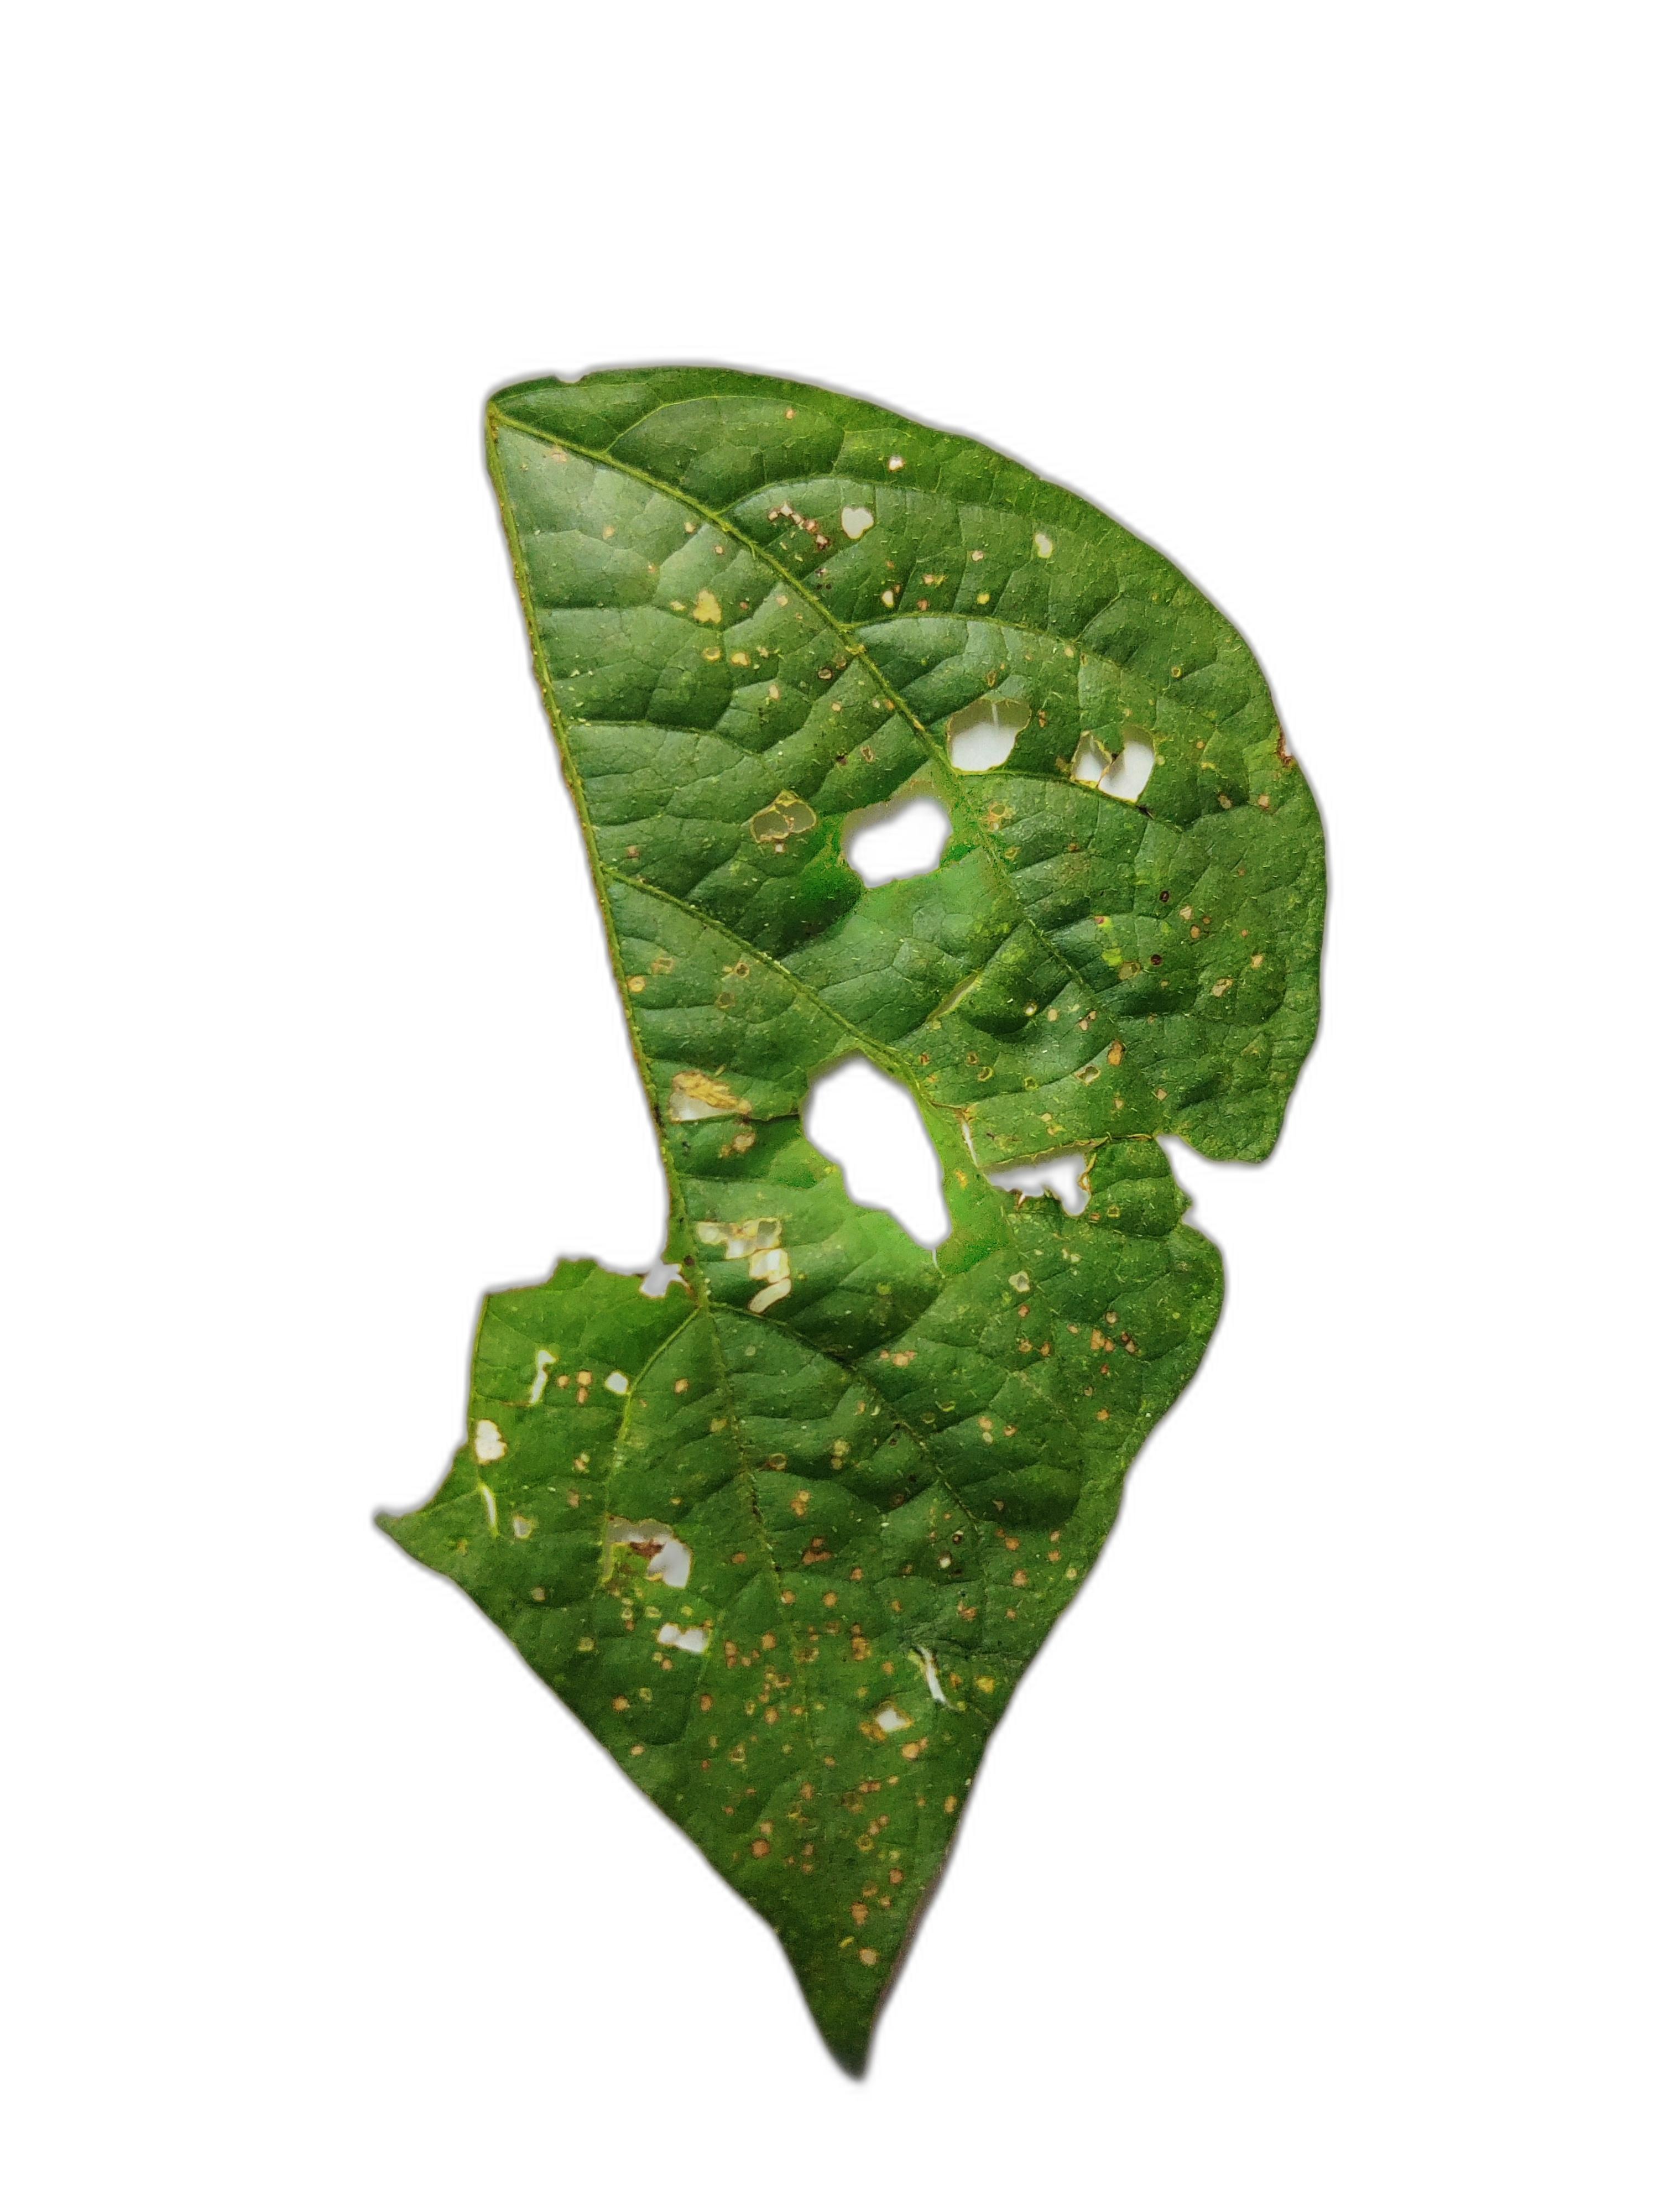
Label: Cercospora leaf spot